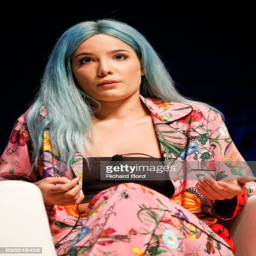
award nominated singer and person speaks during festival